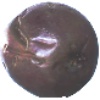
Label: passion_fruit